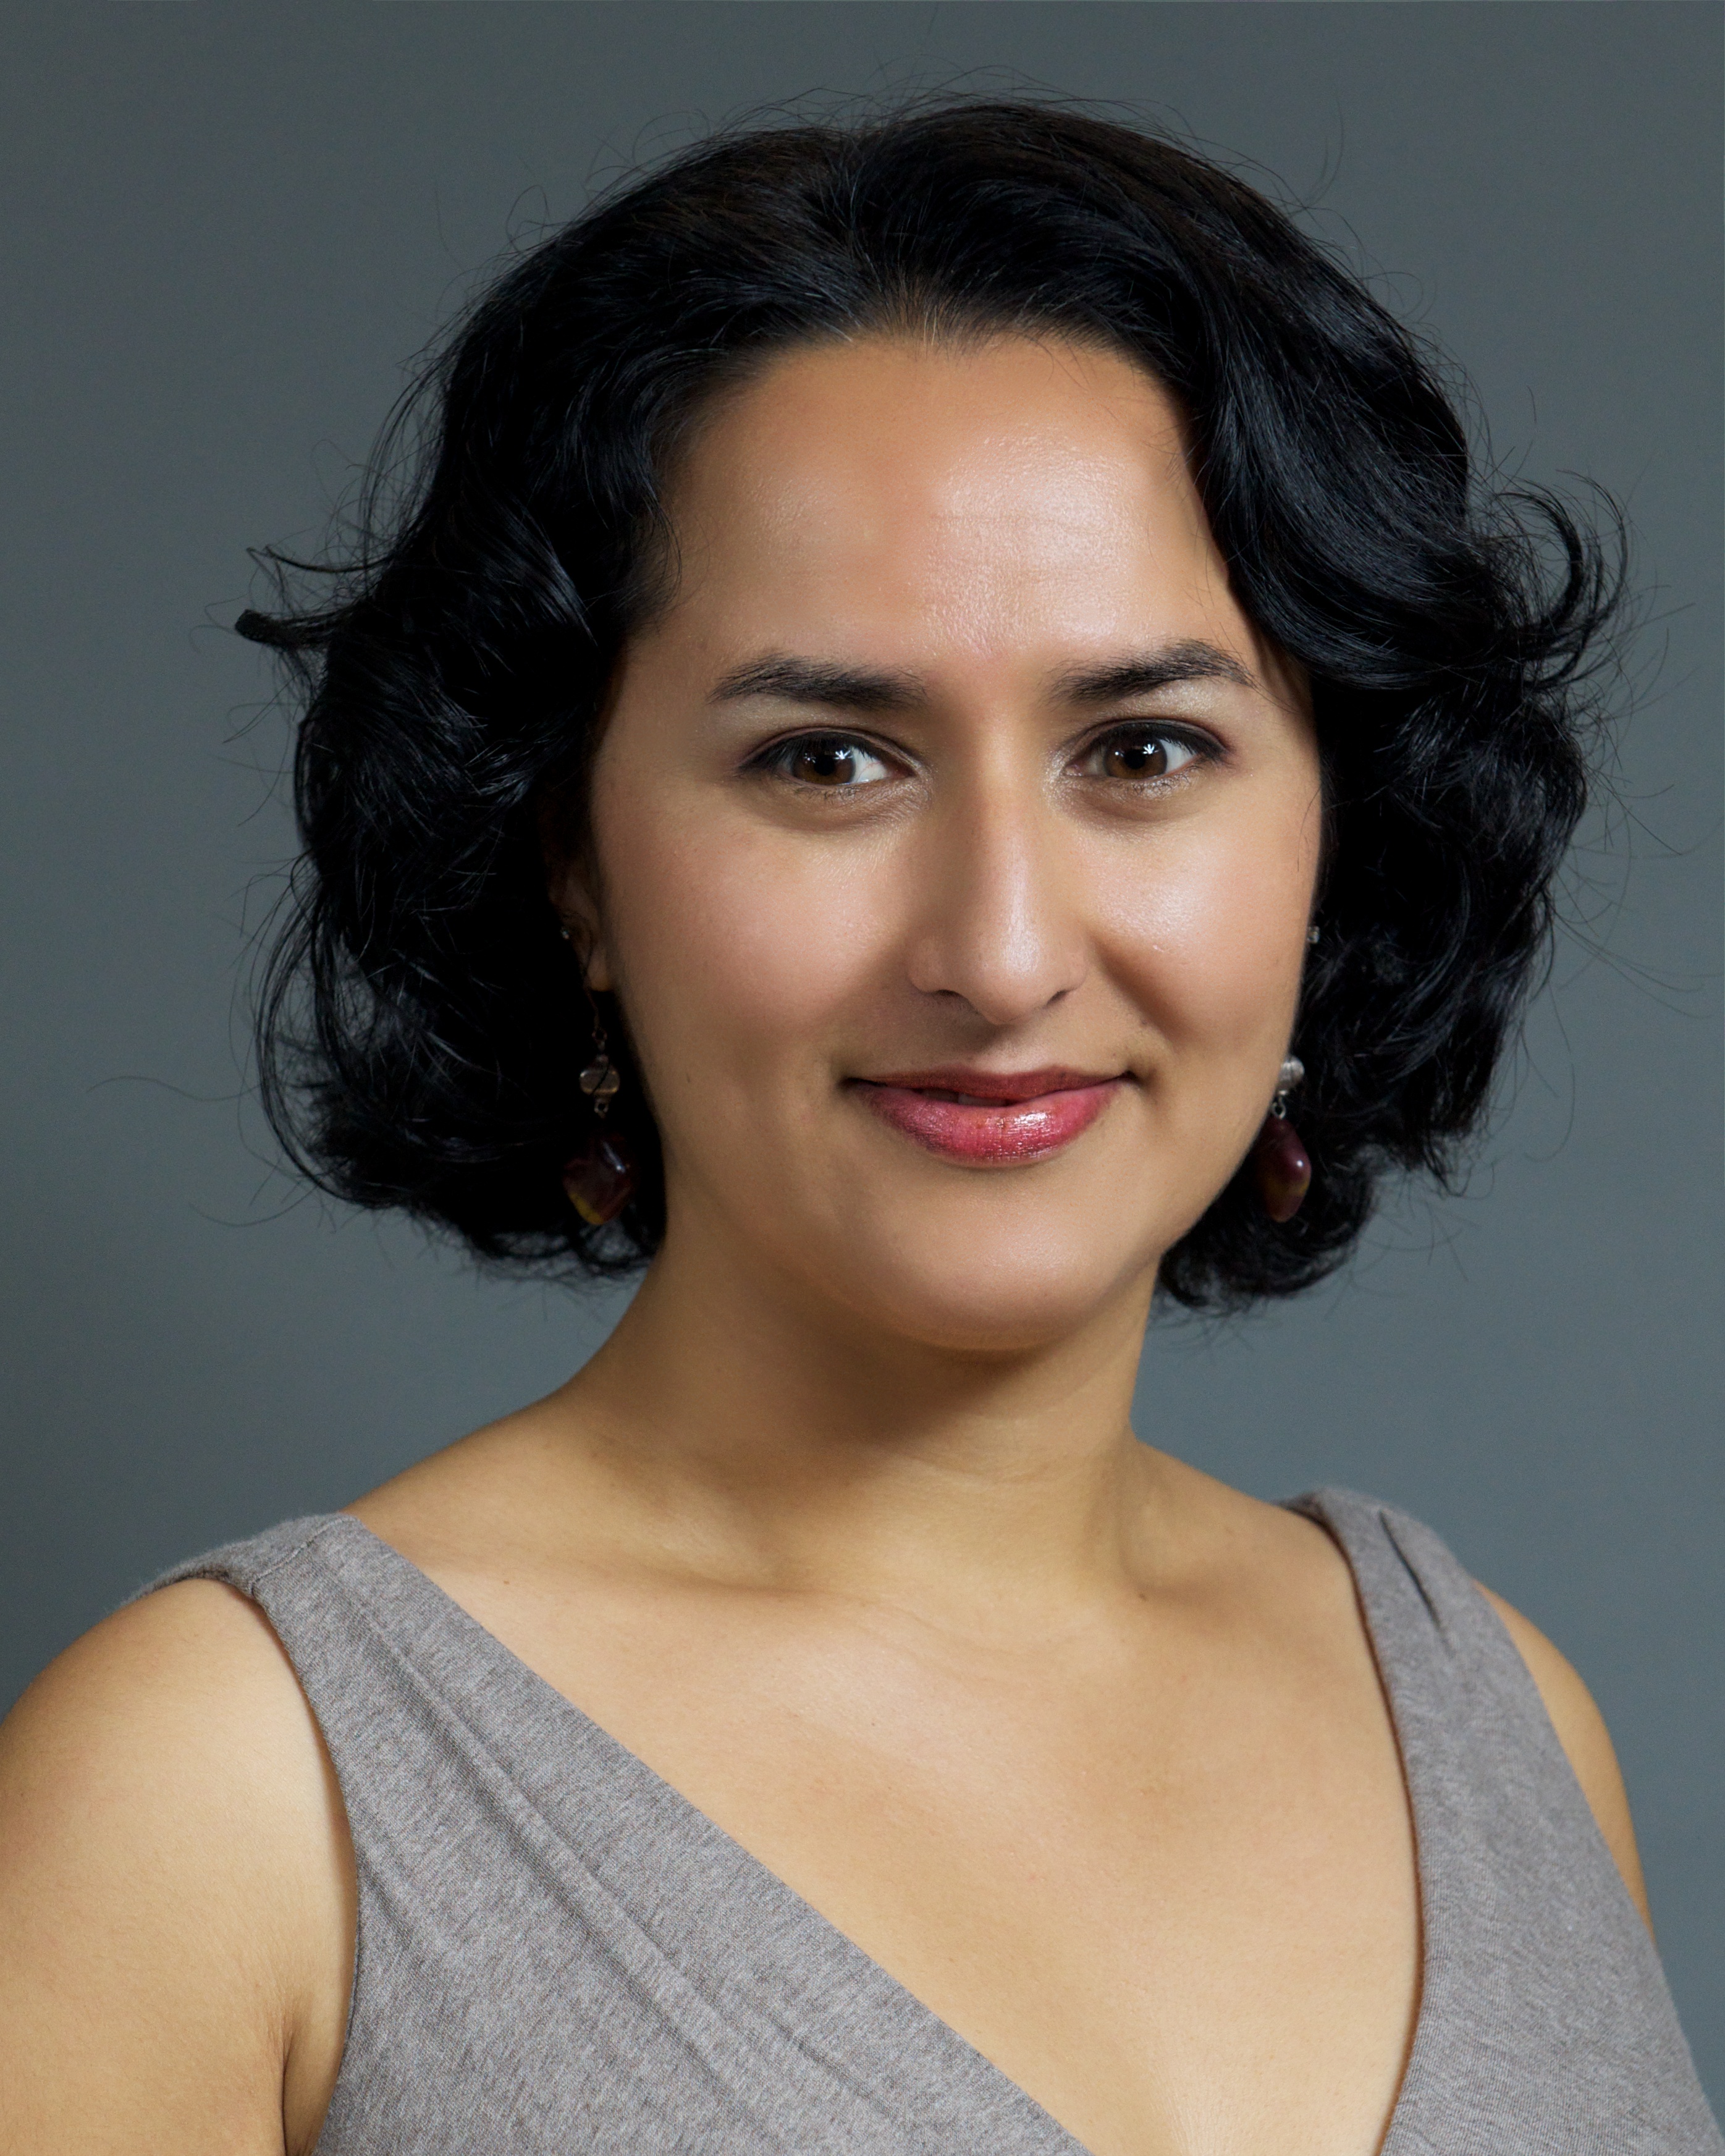
Label: Colored